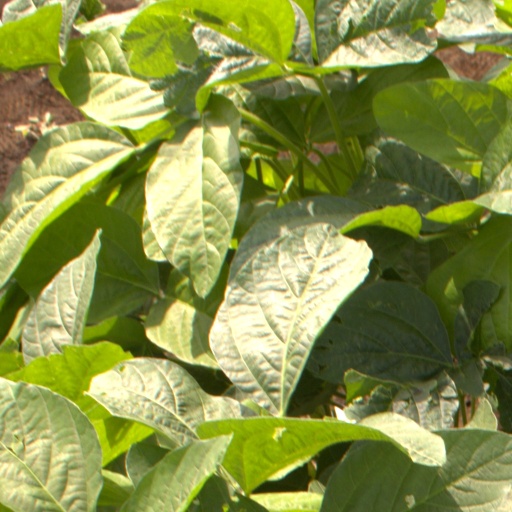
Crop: soybean